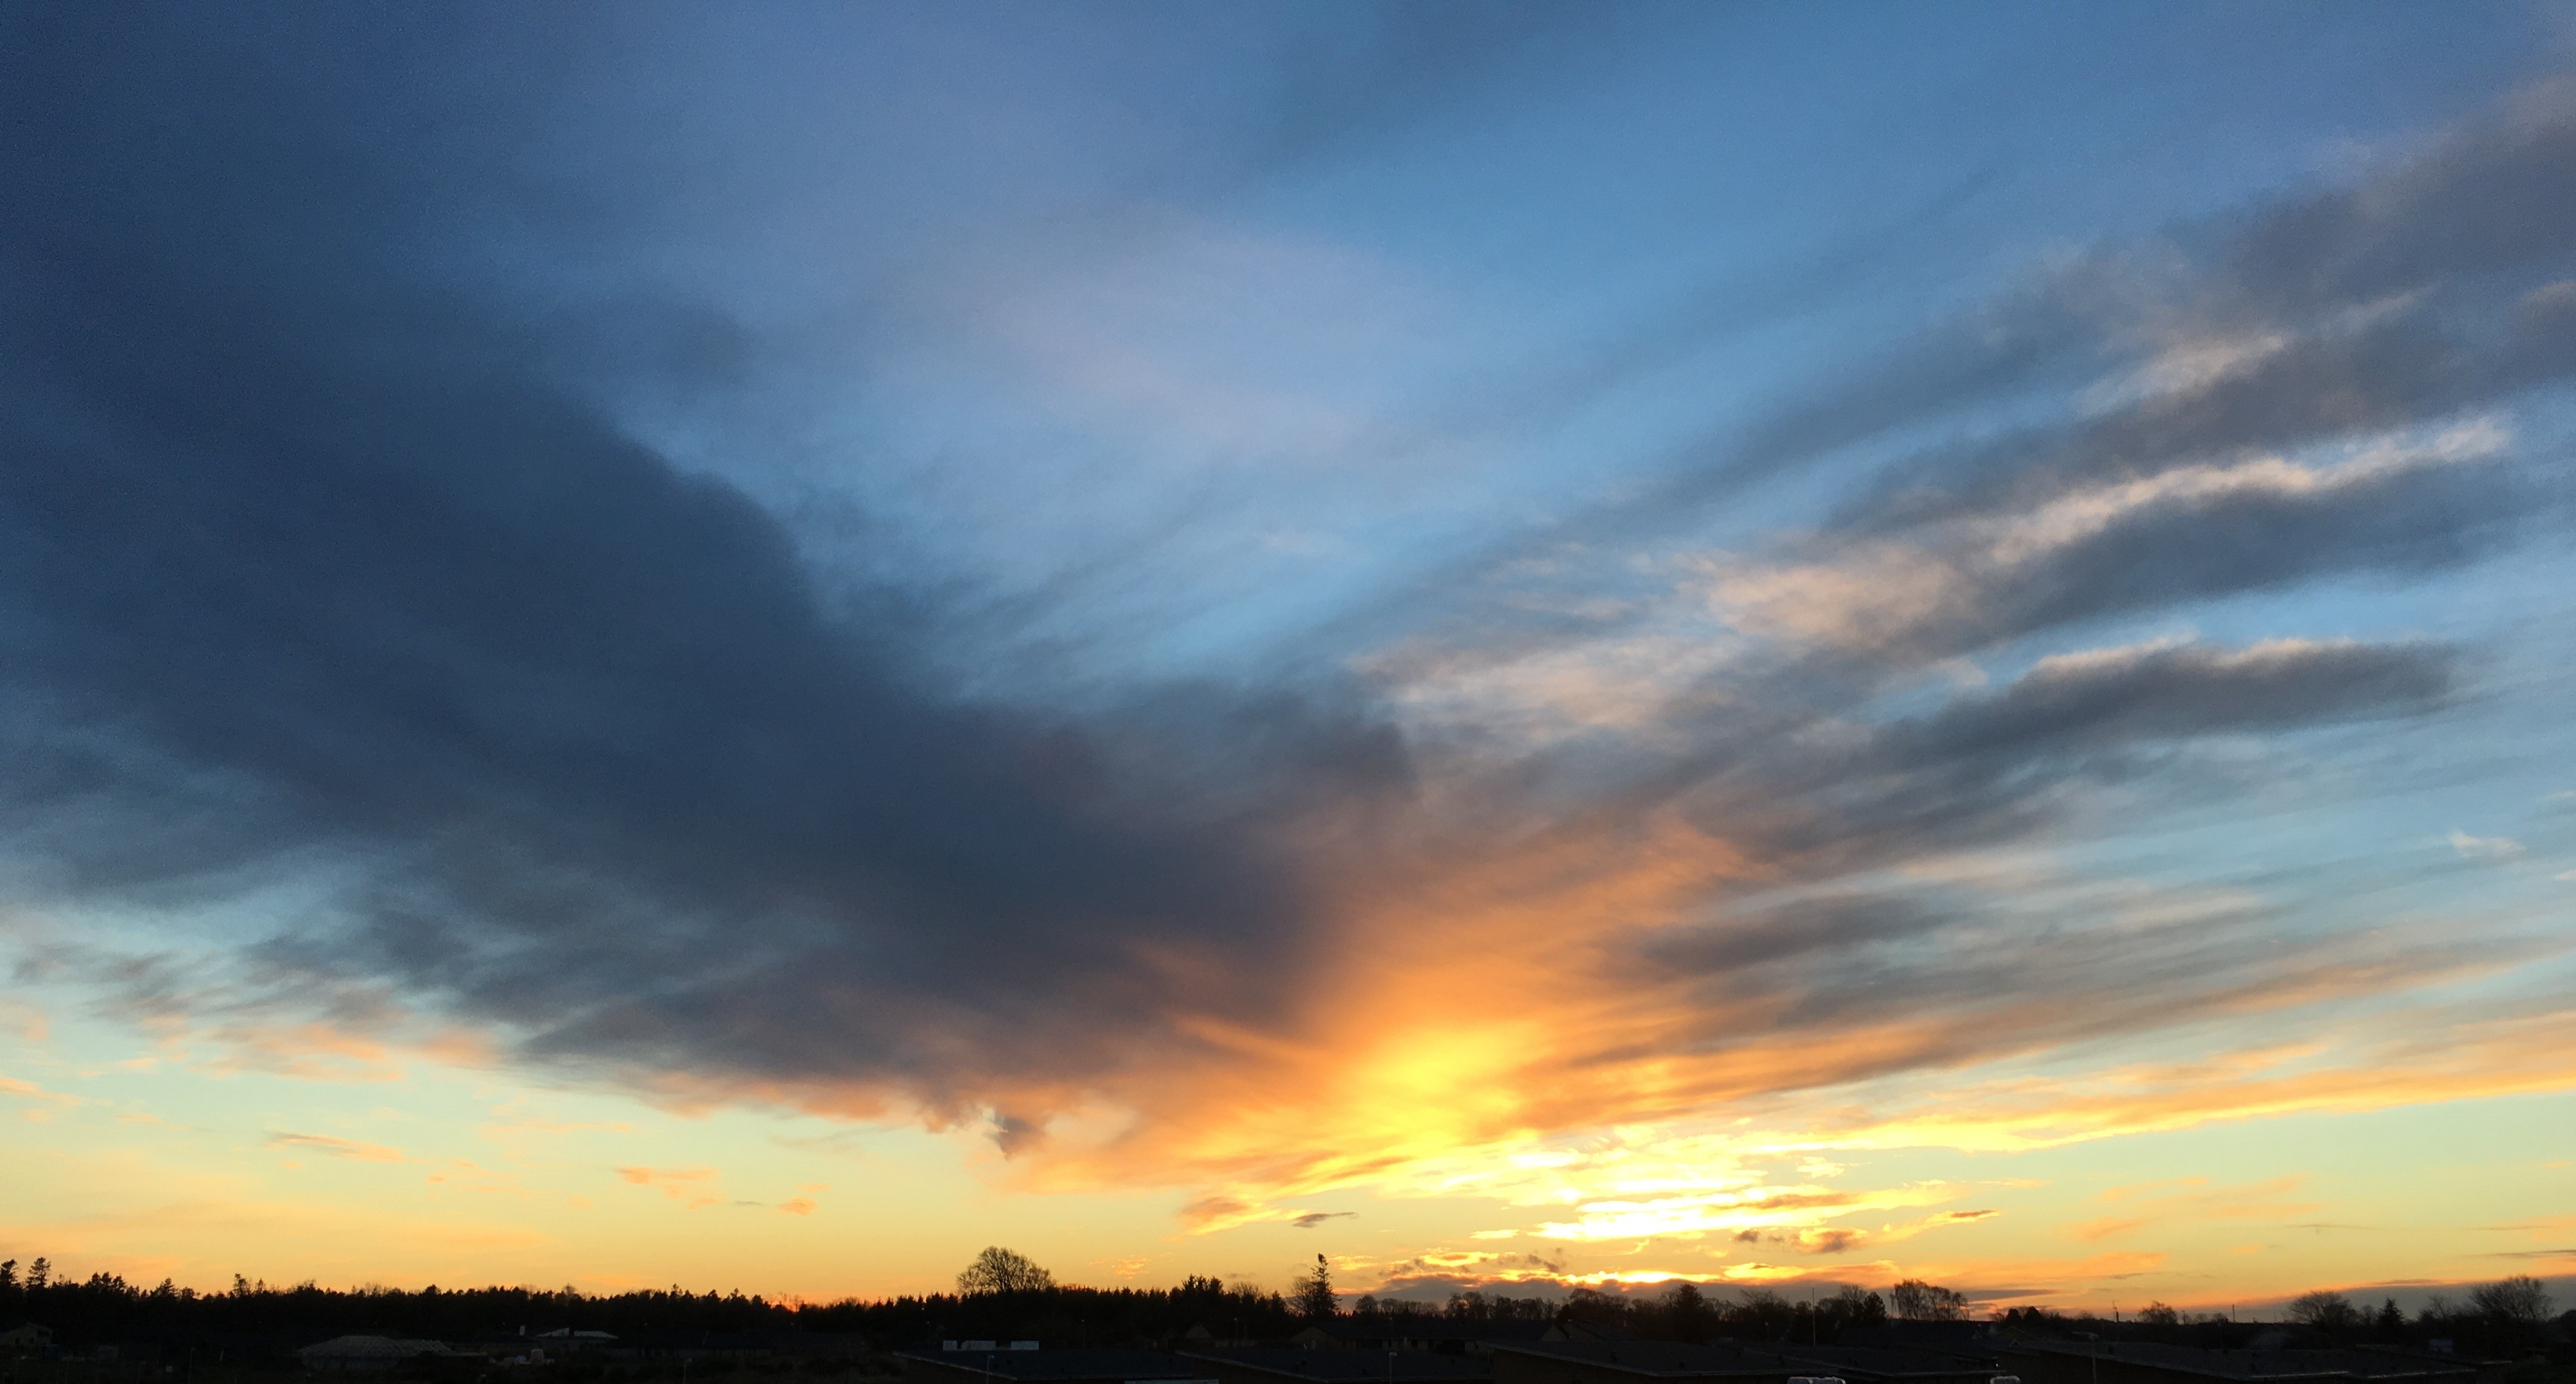
landscape, sea, horizon, cloud, sky, sunrise, sunset, prairie, sunlight, morning, dawn, atmosphere, dusk, evening, orange, weather, clouds, denmark, sol, afterglow, meteorological phenomenon, red sky at morning